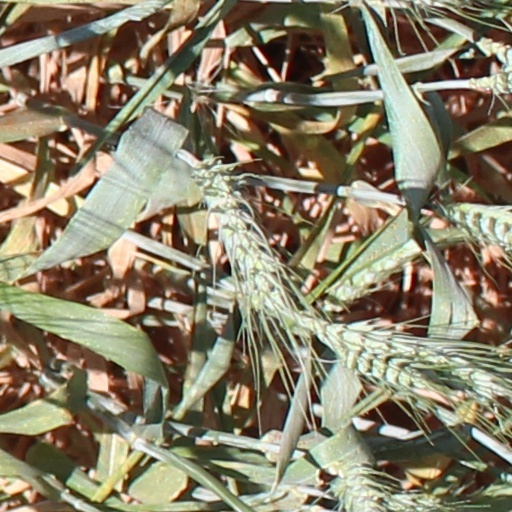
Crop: wheat